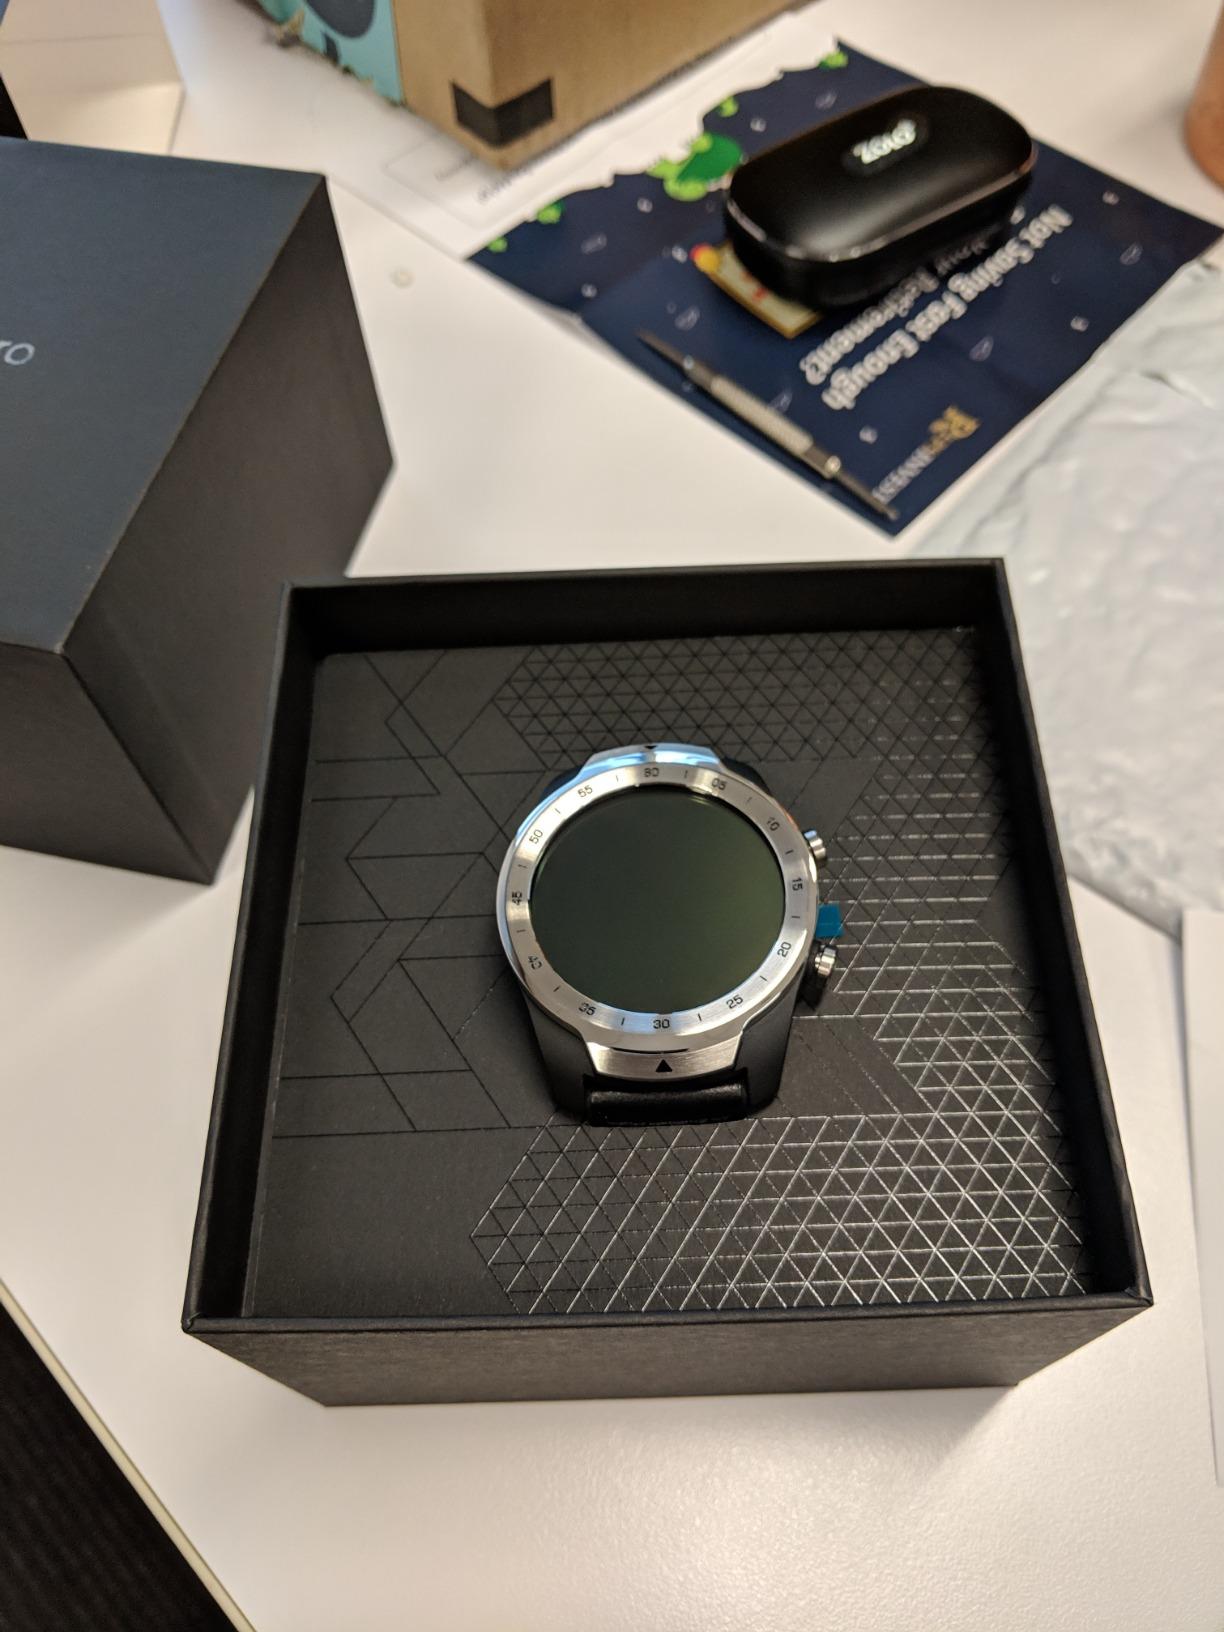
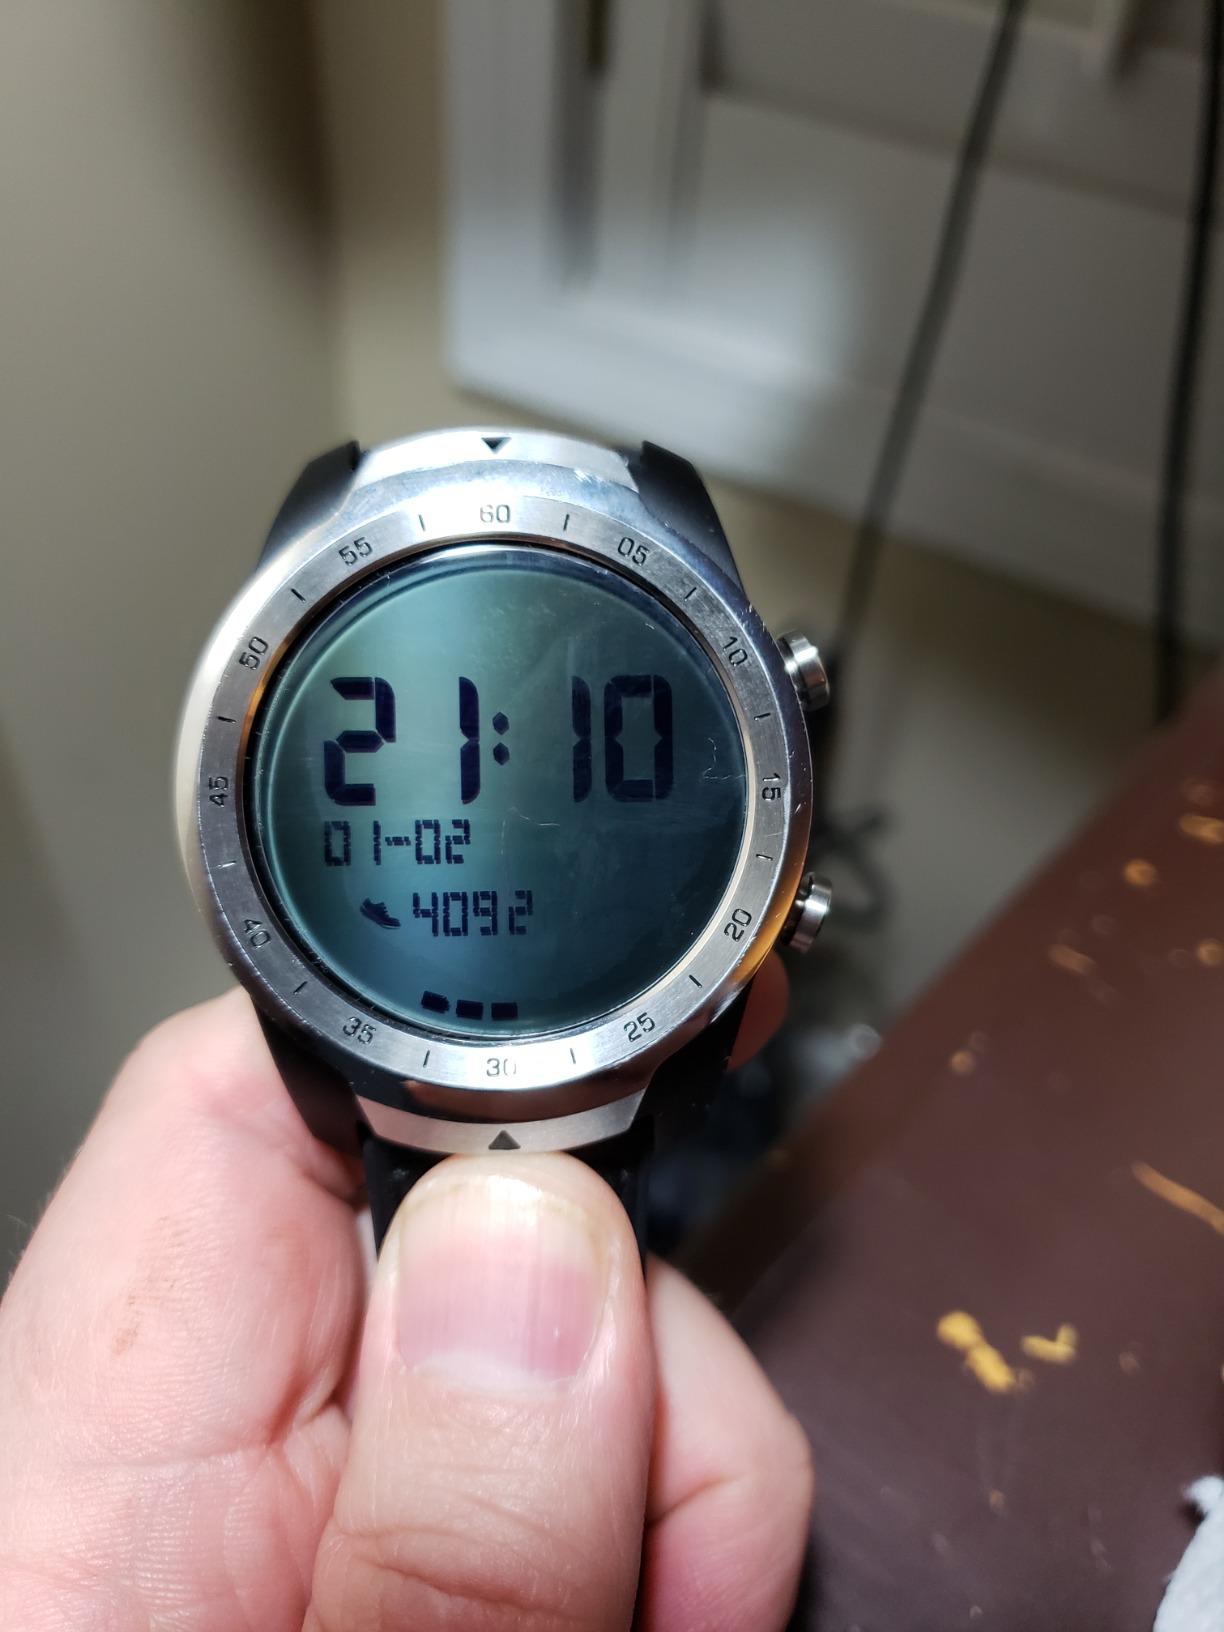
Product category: smartwatch
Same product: yes